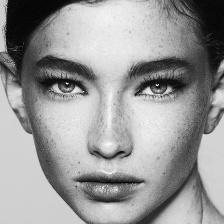
Label: faces